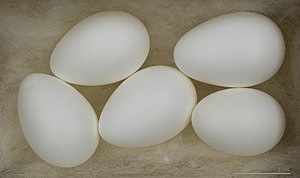
Bysvale
Delichon urbicum
Bysvalen er med sine 12,5 cm og 16-25 gram næsten lige så lille som digesvalen, men med sin blåsorte farve på hoved, ryg og vinger minder den i udseende mere om landsvalen. Halen er dog kort og kløftet og bysvalen mangler det mørke brystbånd. Bysvalen kendes bedst på den hvide overgump, som ses tydeligt i flugten. I modsætning til de to andre svalearter i Danmark har bysvalen fjerklædte hvide ben og tæer. Bysvalen er ynglefugl i hele Europa, den findes også i Asien, helt til Nordvestsibirien, i Japan og i Nordvestafrika.